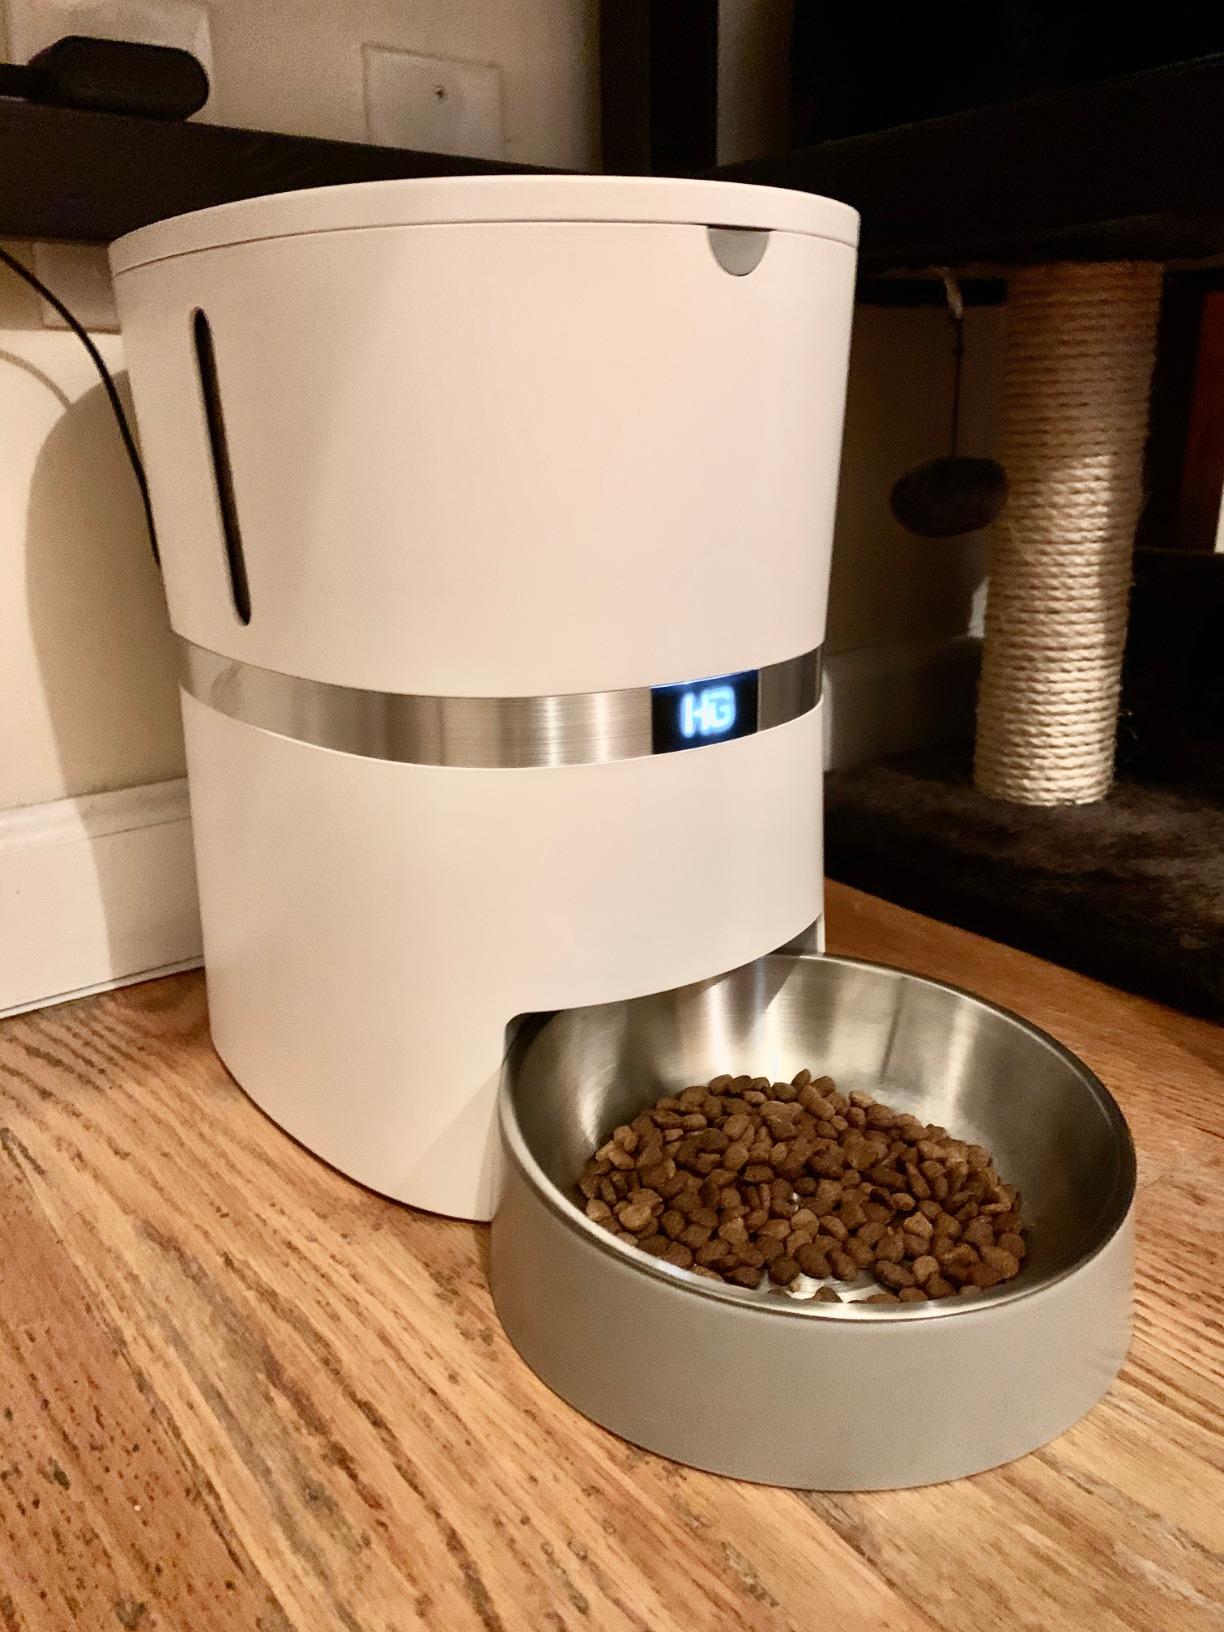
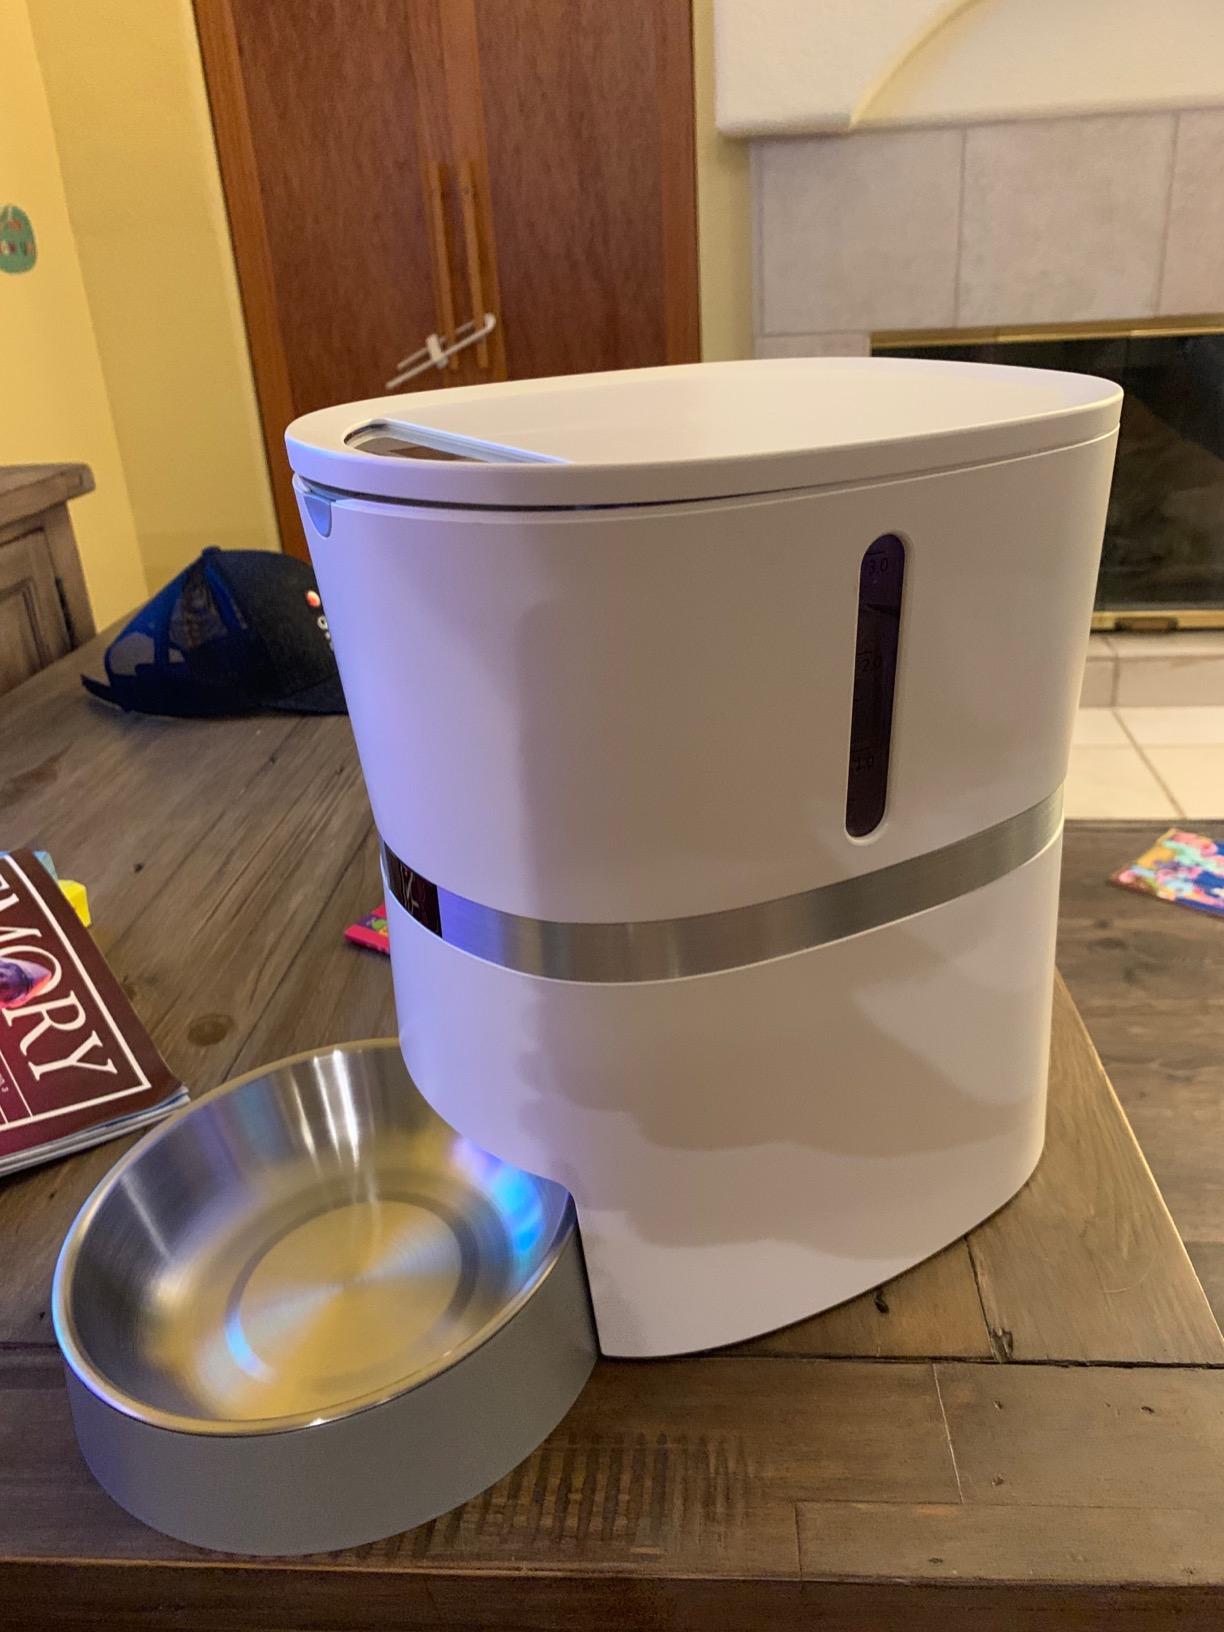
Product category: items_feeder
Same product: yes